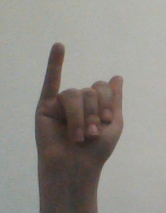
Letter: meem